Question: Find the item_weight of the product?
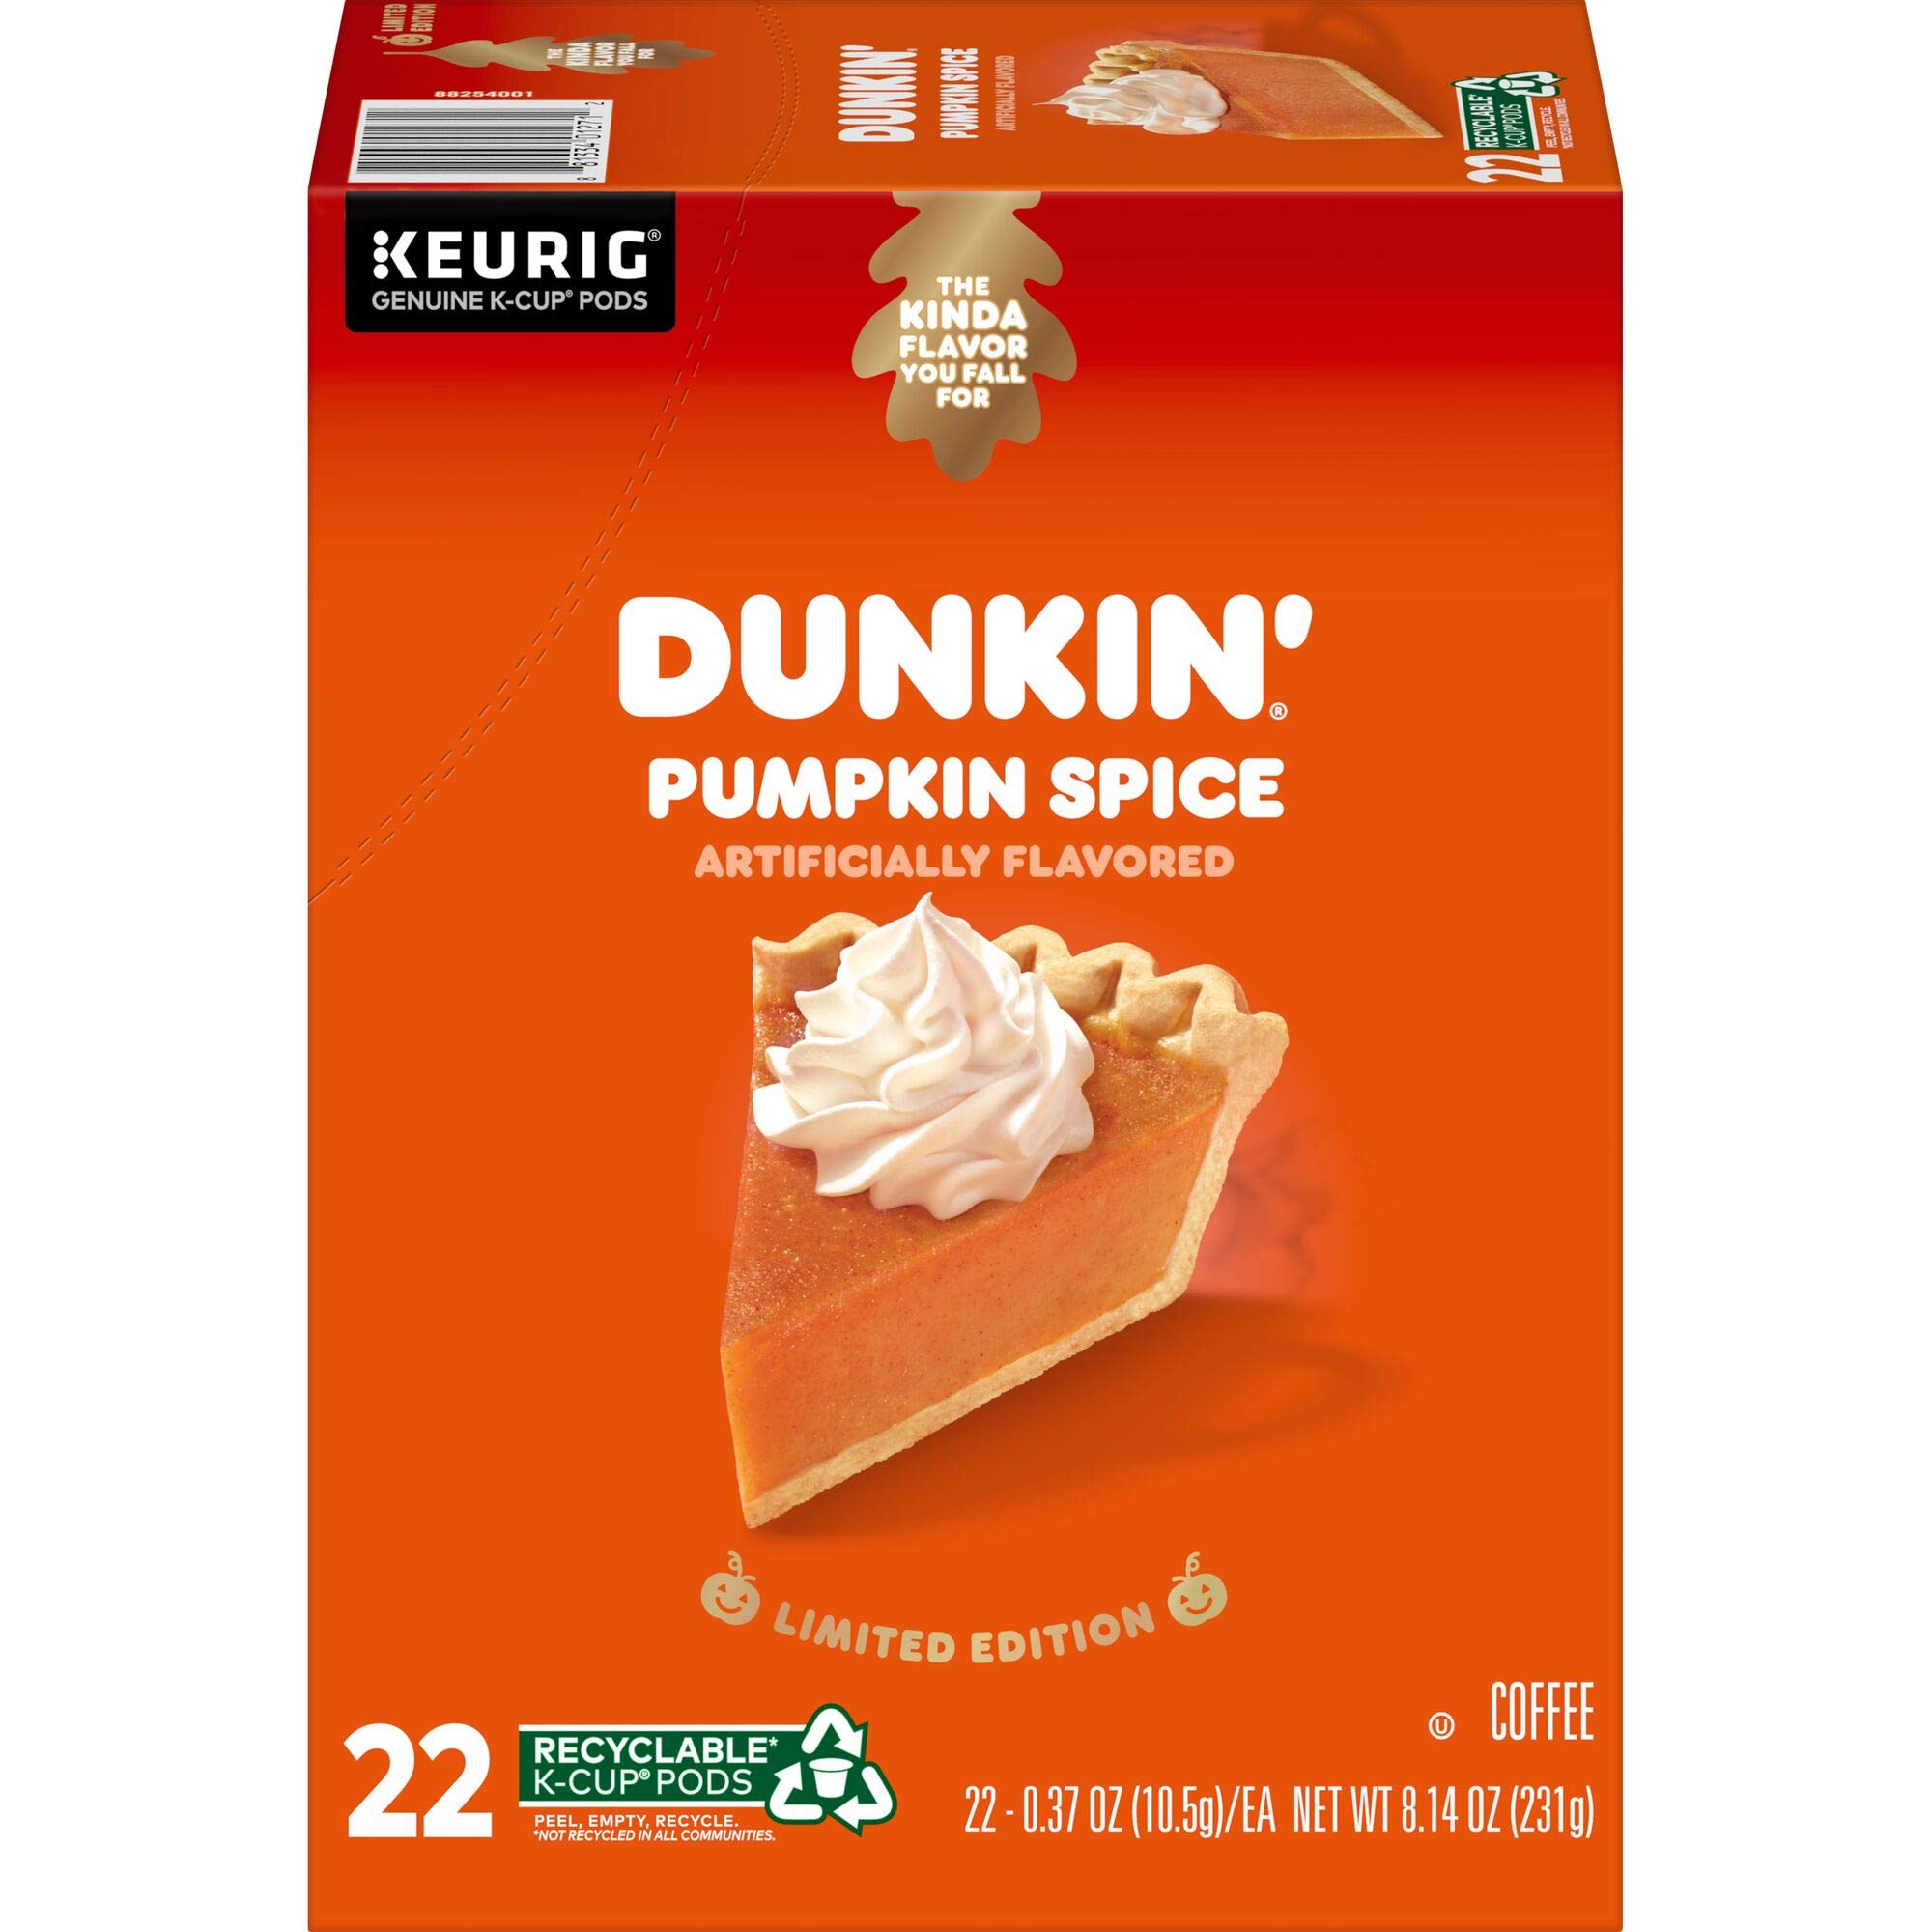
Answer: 231.0 gram